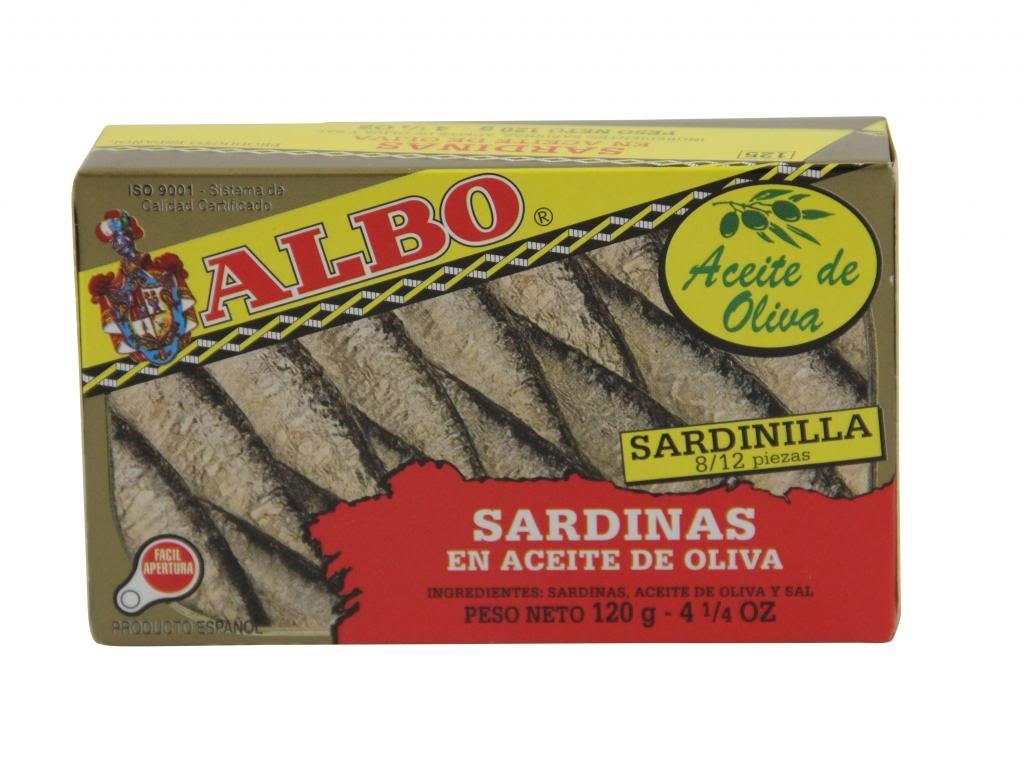
Item Name: CSBH, Albo Sardines in Olive Oil (Small 8.5ct), 4.25oz
Bullet Point 1: Approx 8 Sardines per can
Bullet Point 2: Packed in Olive Oil
Product Description: Small Spanish Sardines packed in olive oil with just a touch of salt.
Value: 4.25
Unit: Ounce

Price: 13.84